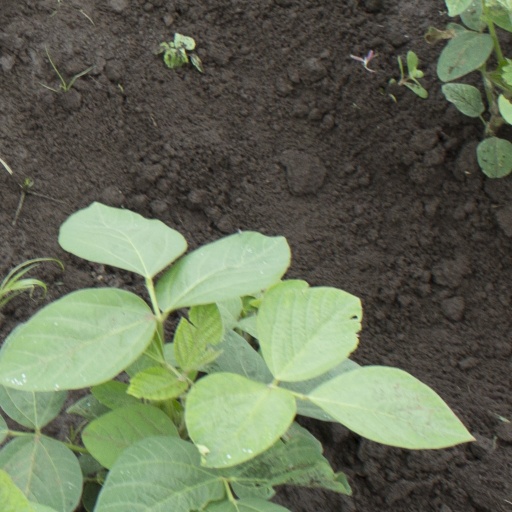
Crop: soybean